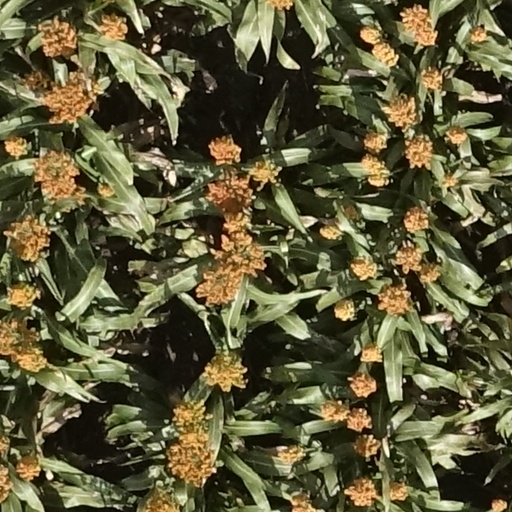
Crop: sorghum